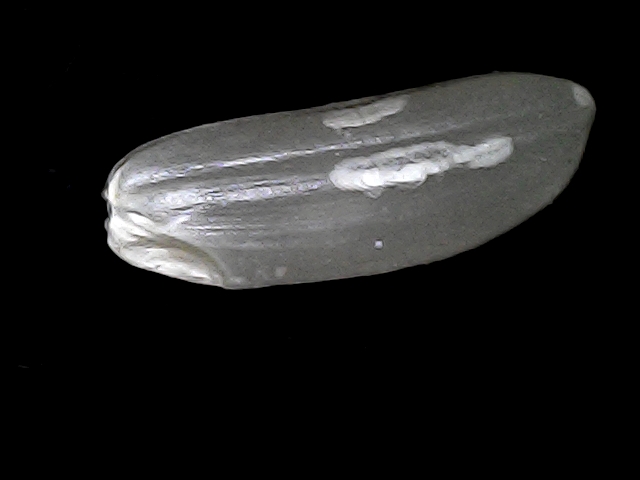
Rice variety: BD49